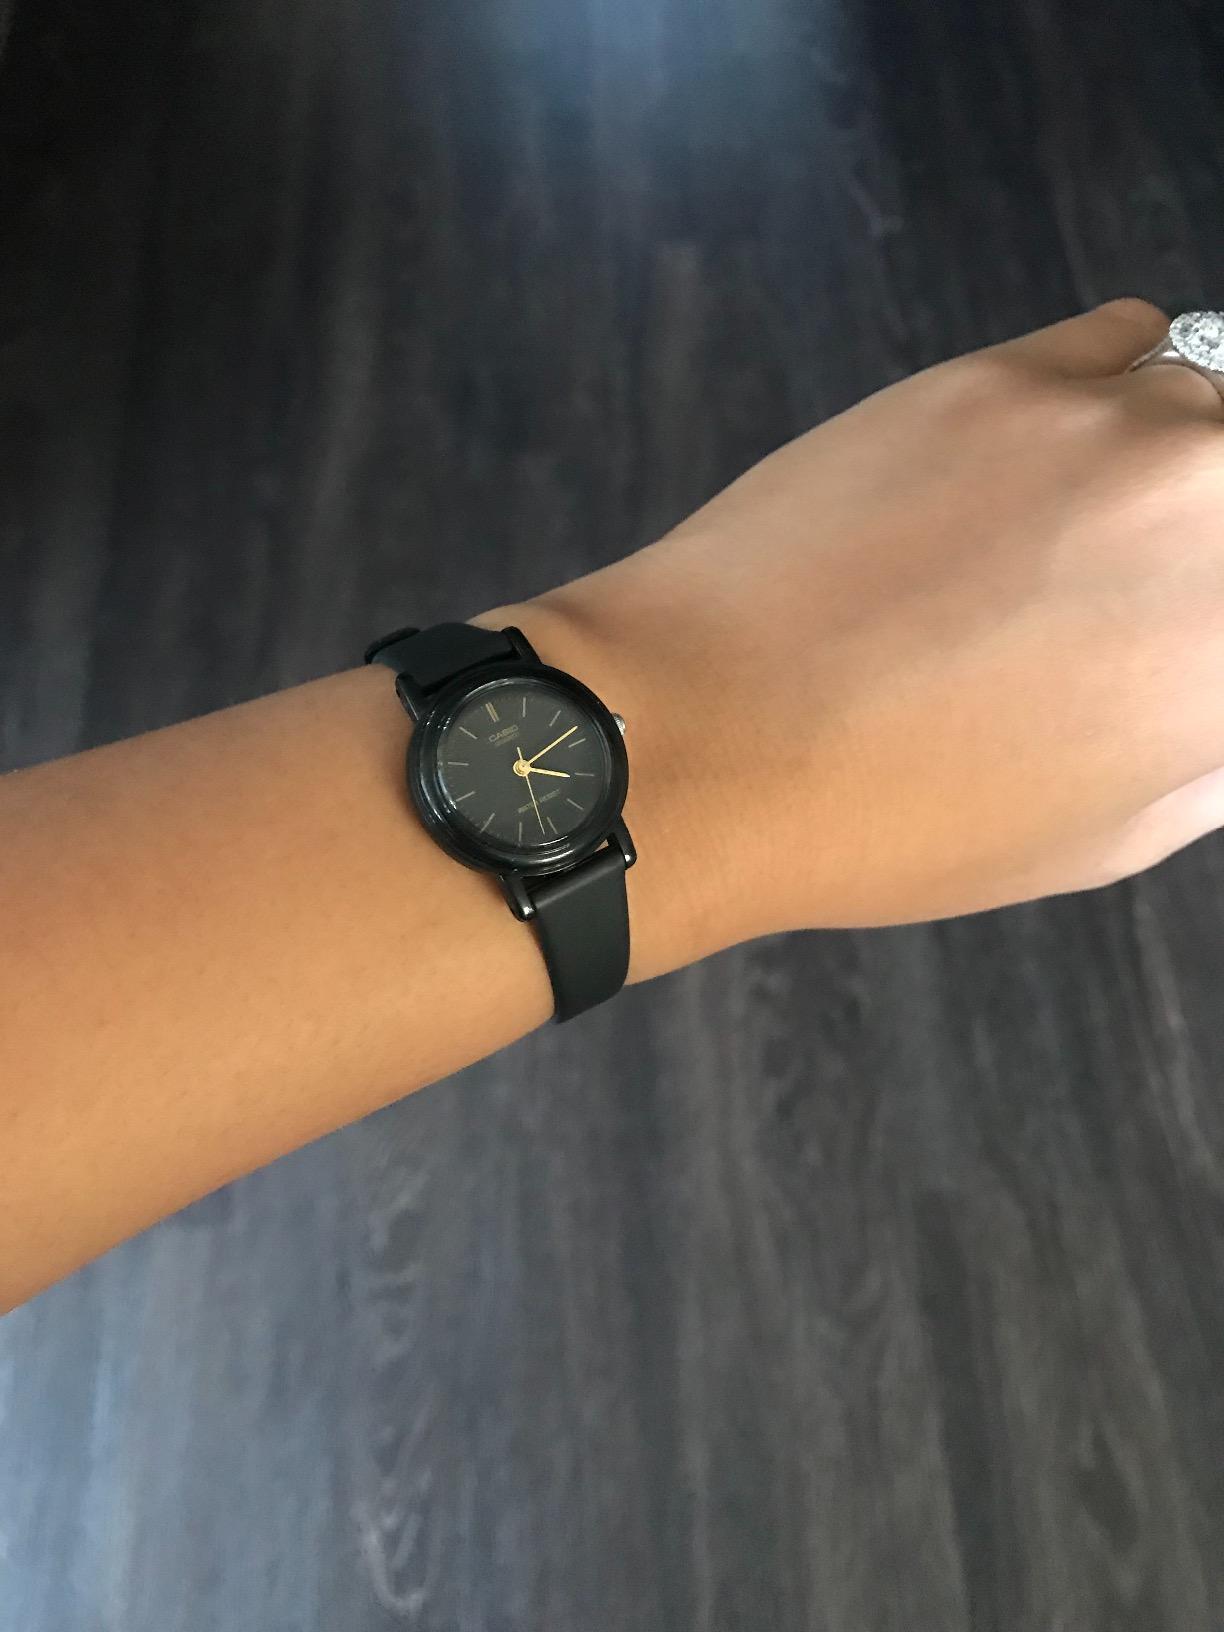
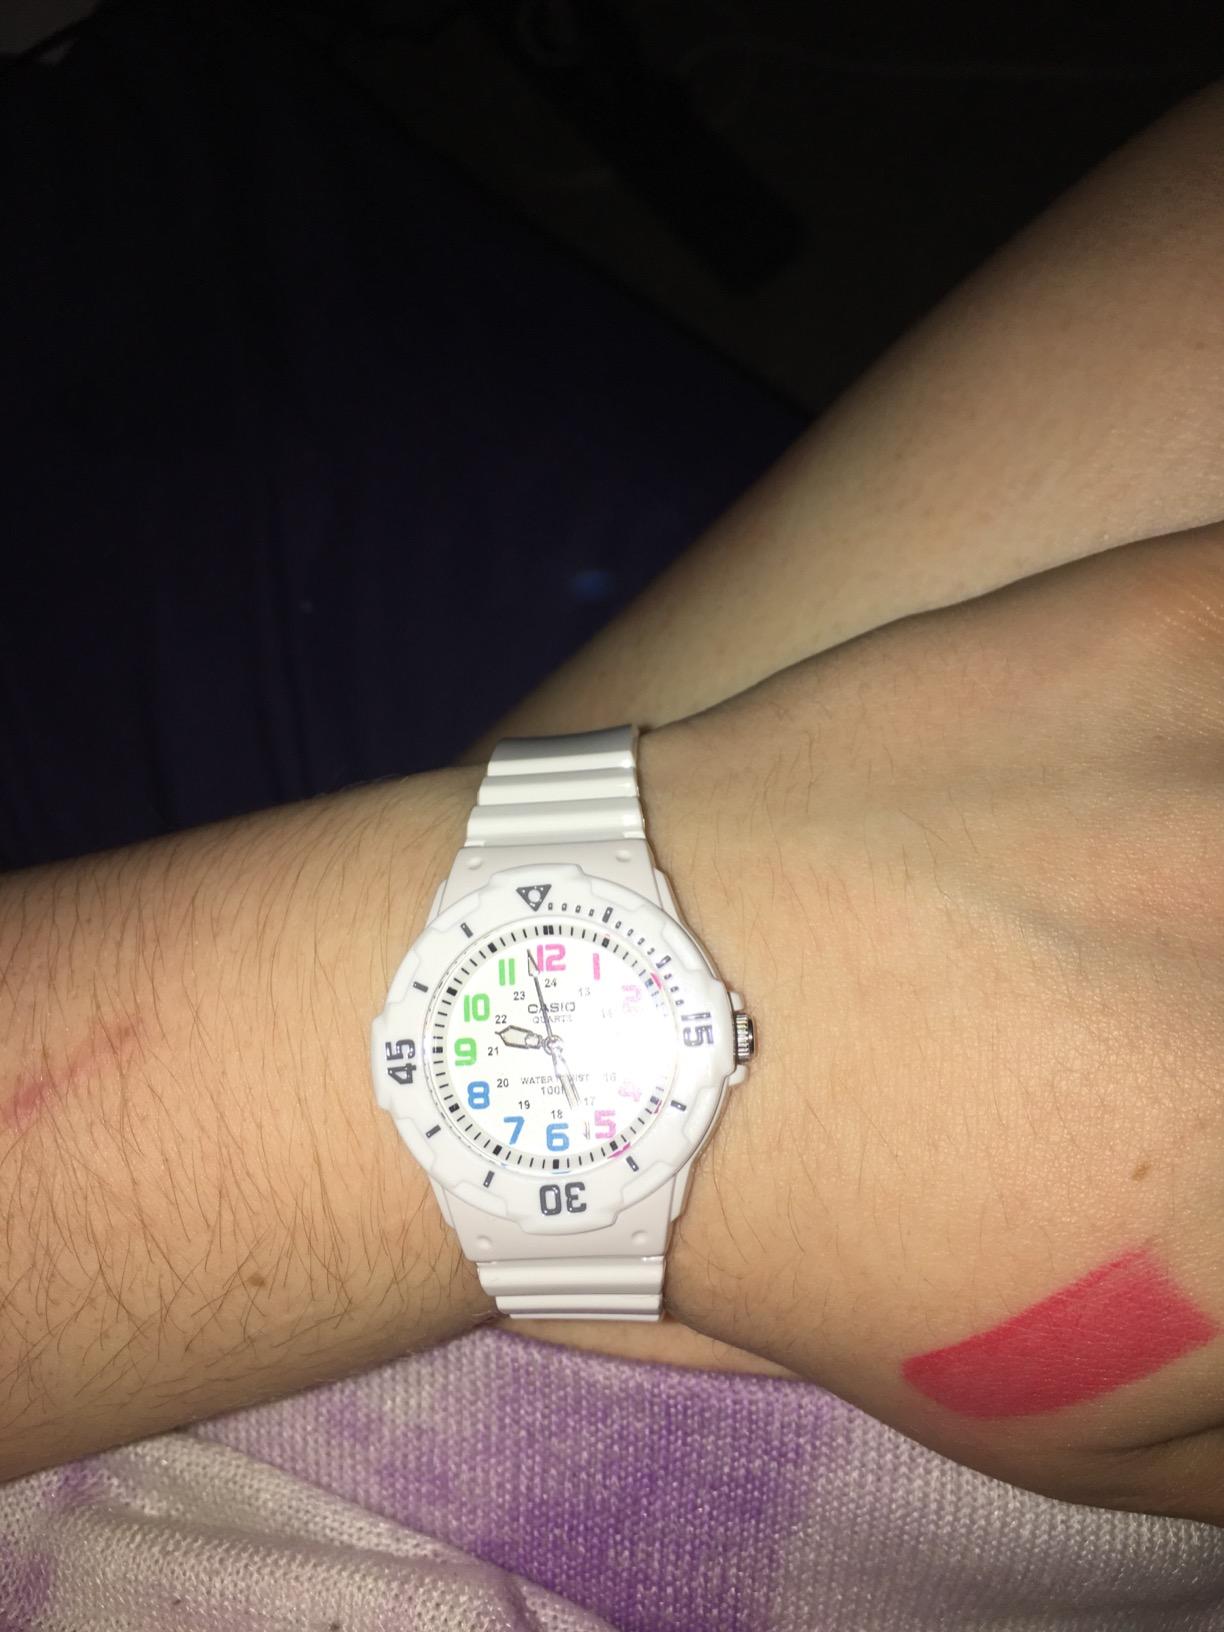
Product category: accessories_watch
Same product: no